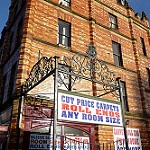
Label: buildings